Zimornitsa Peak

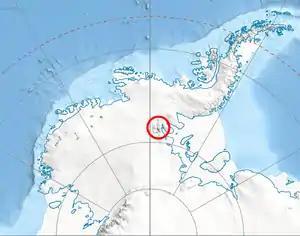
Location of Sentinel Range in Western Antarctica.

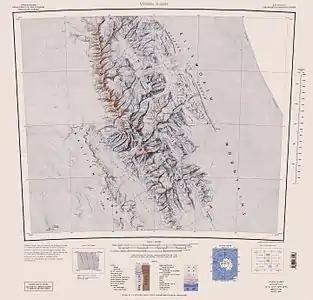
Sentinel Range map.

Zimornitsa Peak is the peak rising to 1600 m in Maglenik Heights, north-central Sentinel Range in Ellsworth Mountains, Antarctica. It is overlooking Kopsis Glacier to the northwest and Young Glacier to the southeast.